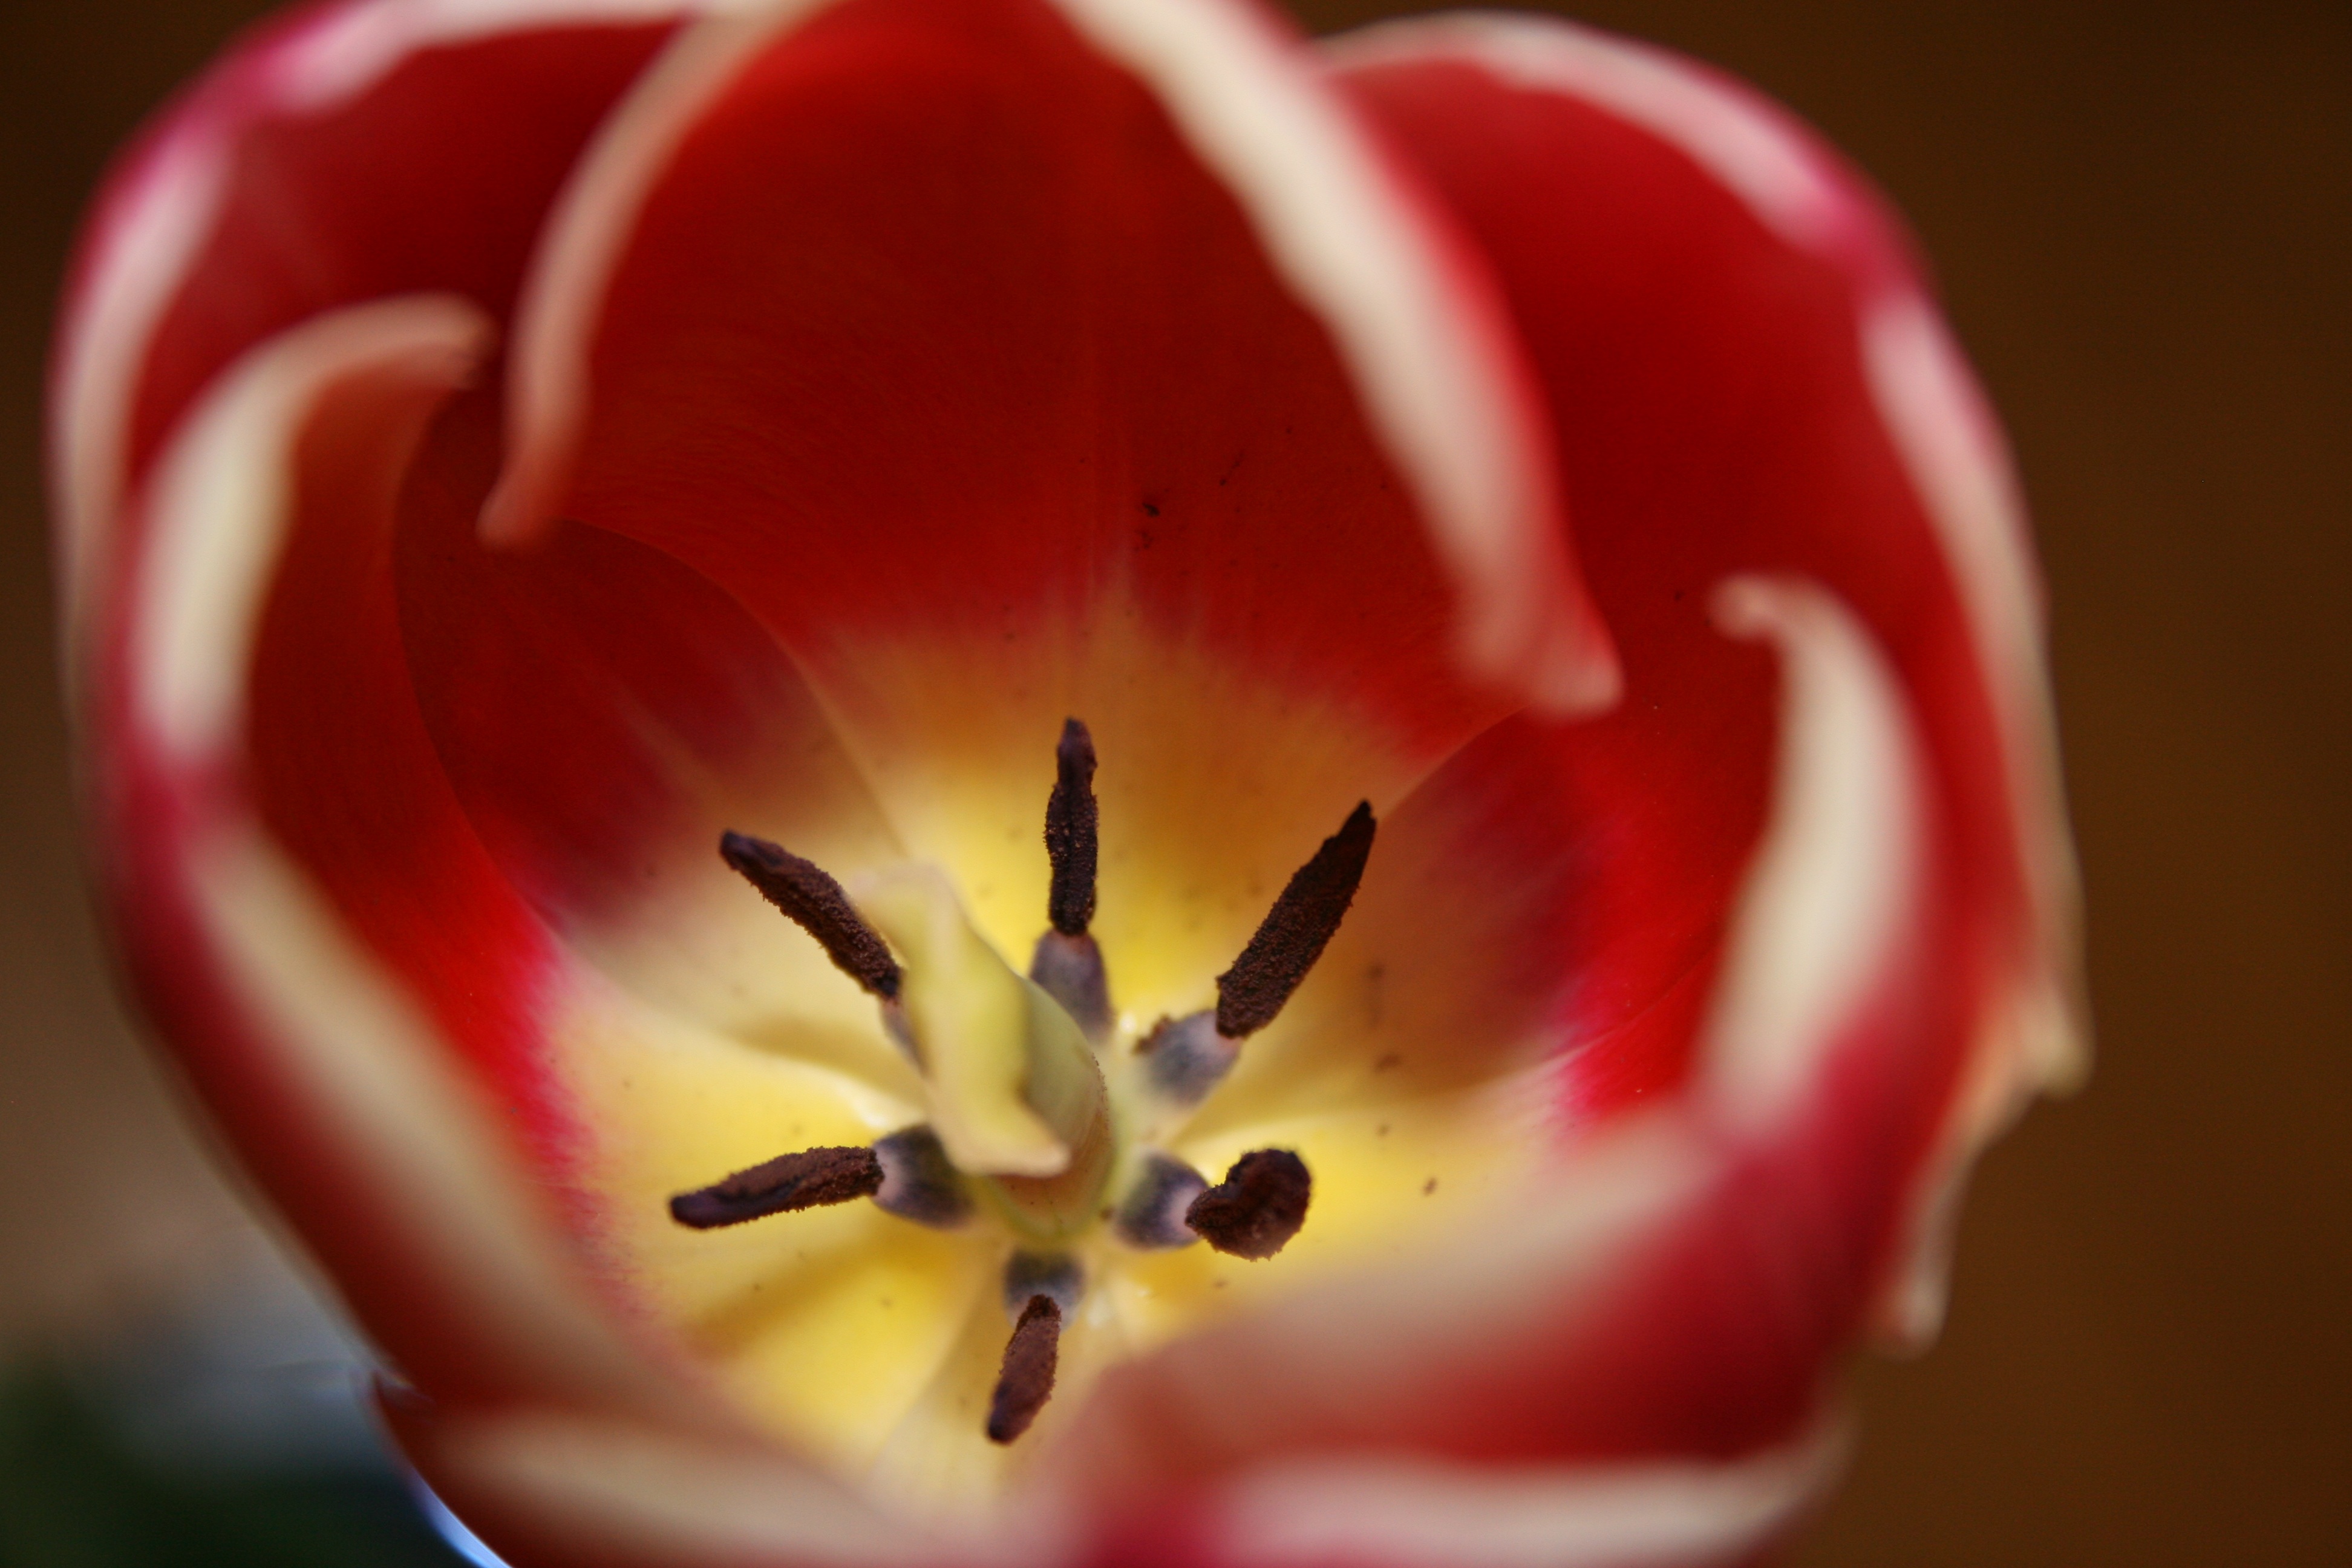
blossom, plant, photography, flower, petal, bloom, tulip, red, color, close up, organ, macro photography, flowering plant, lily family, land plant